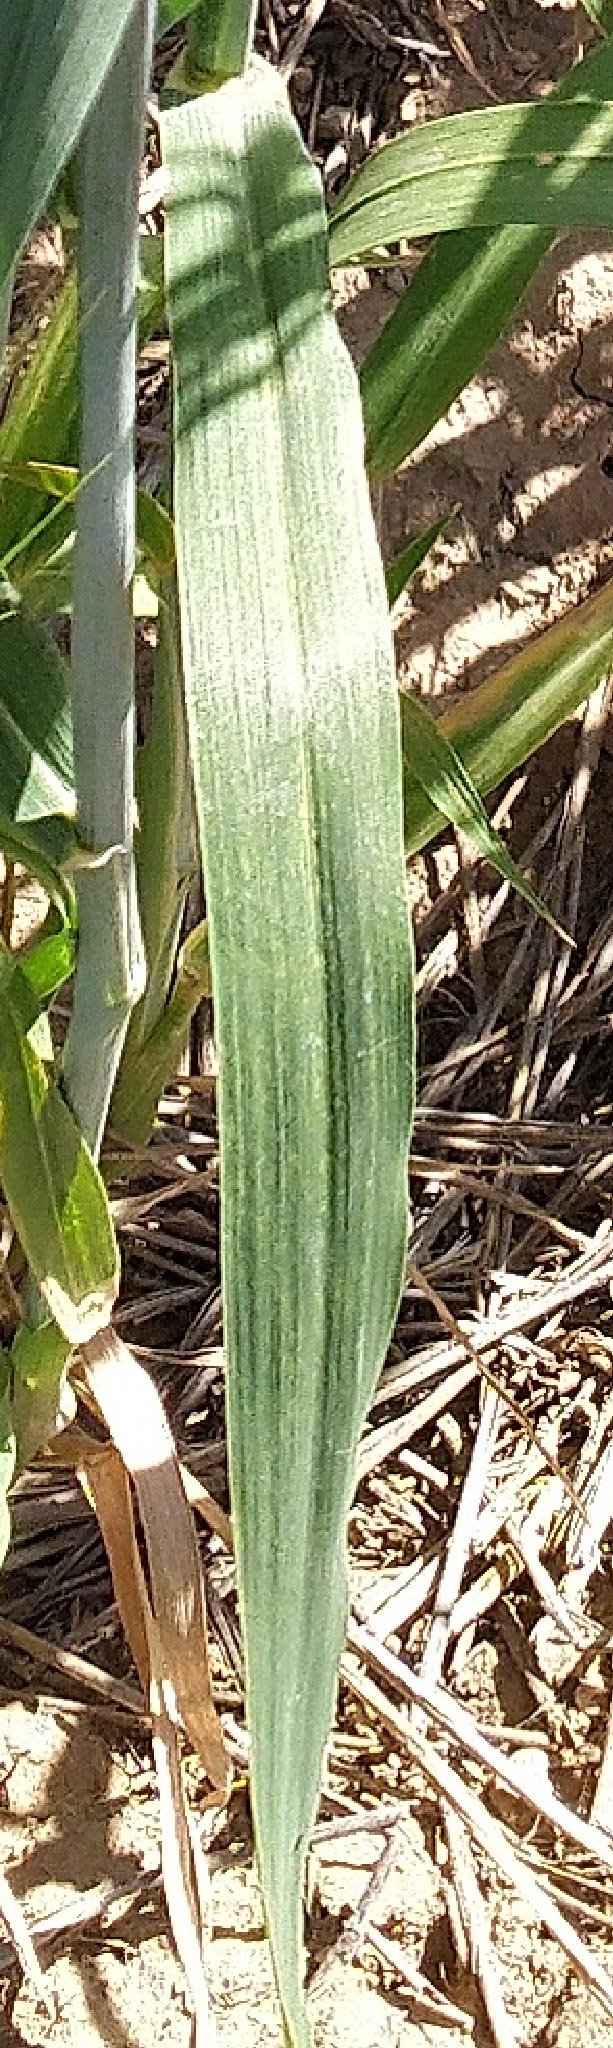
Label: Wheat___Healthy